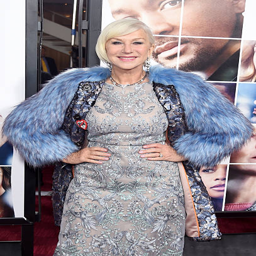
actor attends the world premiere .